Savata Mali

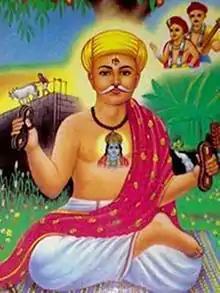

Savata Mali was a 12th-century Hindu saint. He was a contemporary of Namdev, and a devotee of Vithoba.